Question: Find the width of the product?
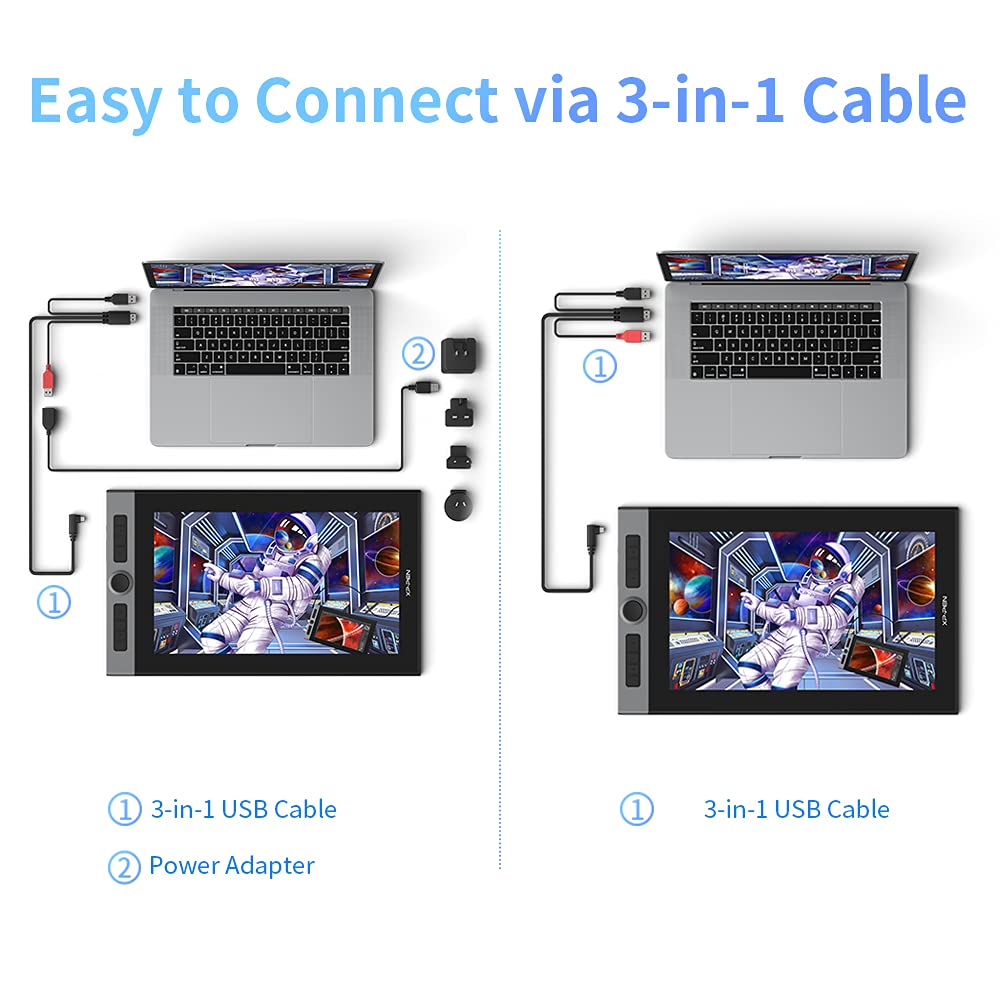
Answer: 3.0 inch